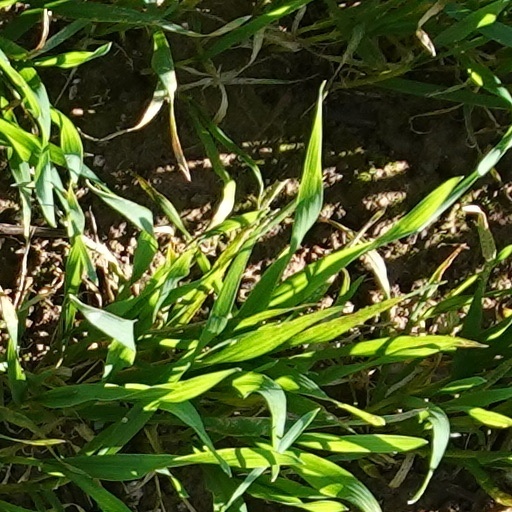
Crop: wheat